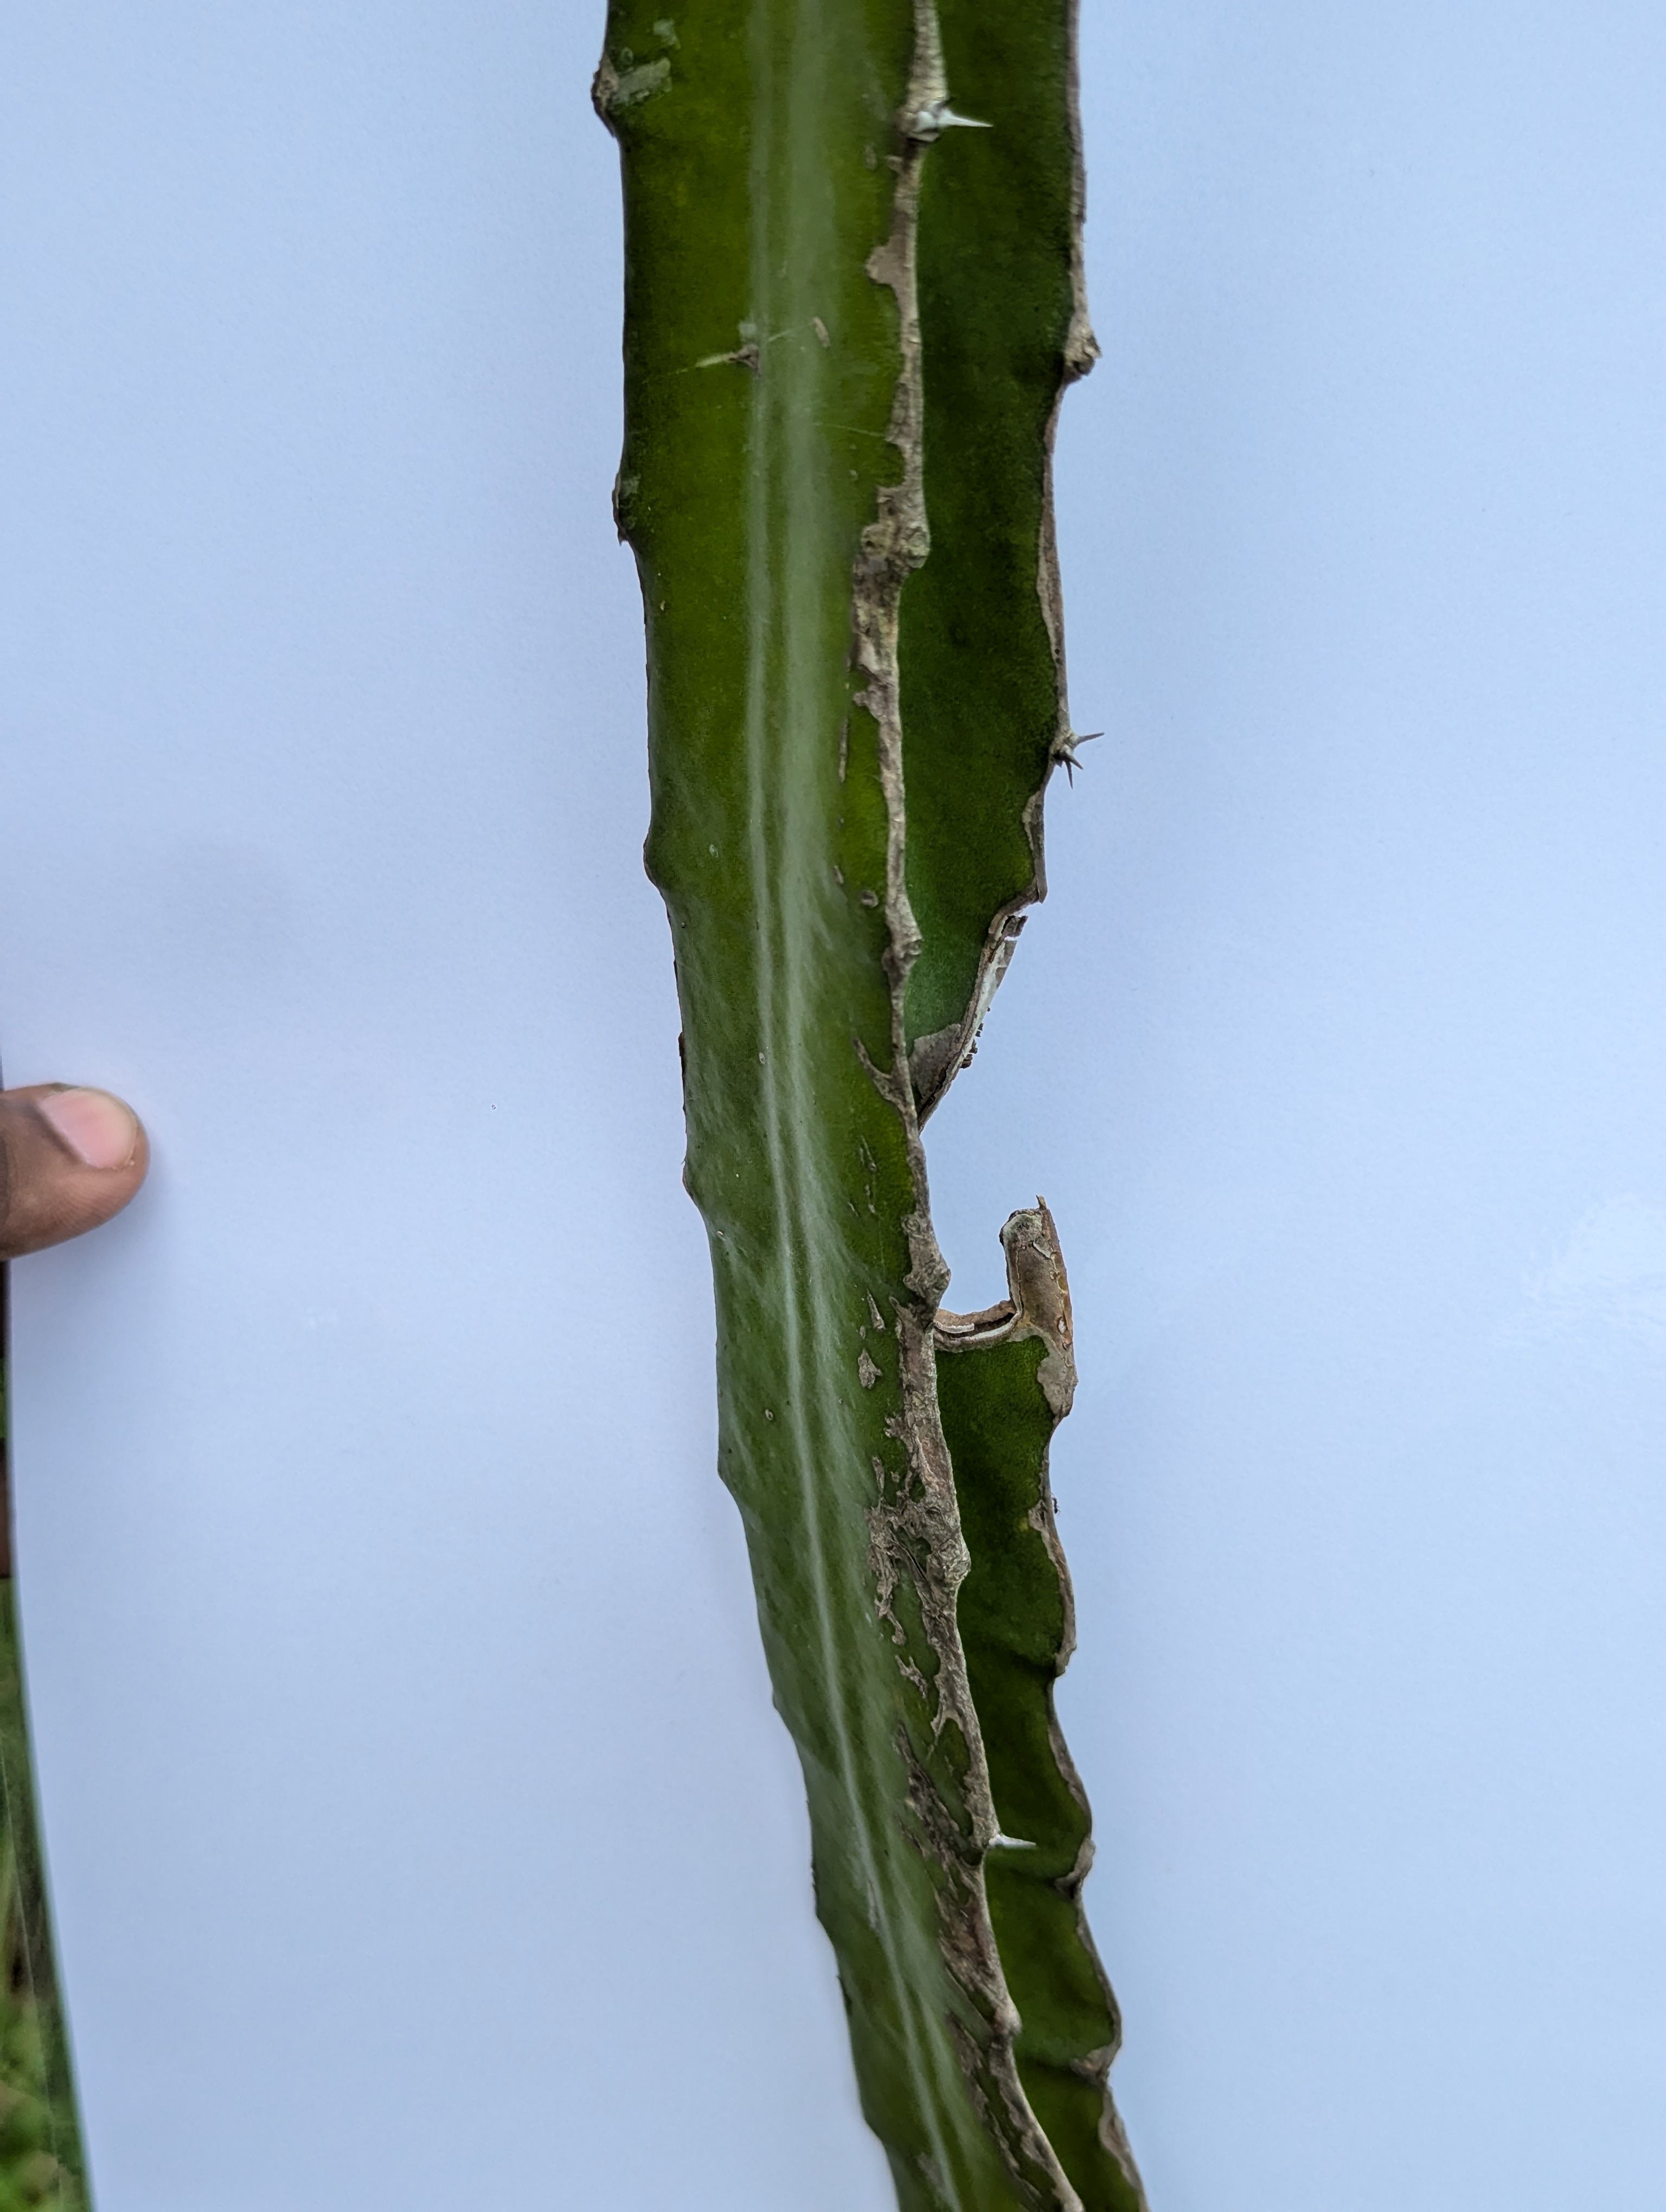
Label: Bad leaf